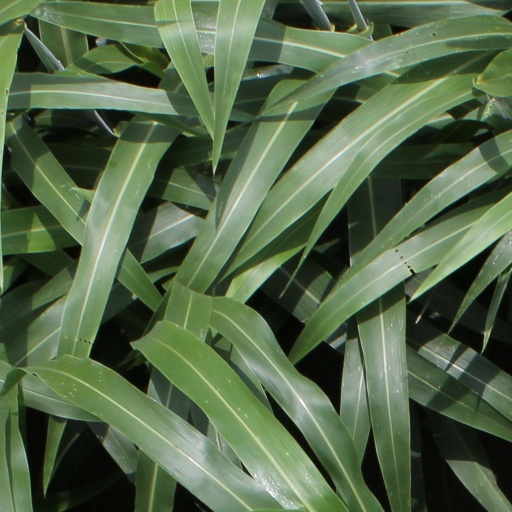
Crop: sorghum